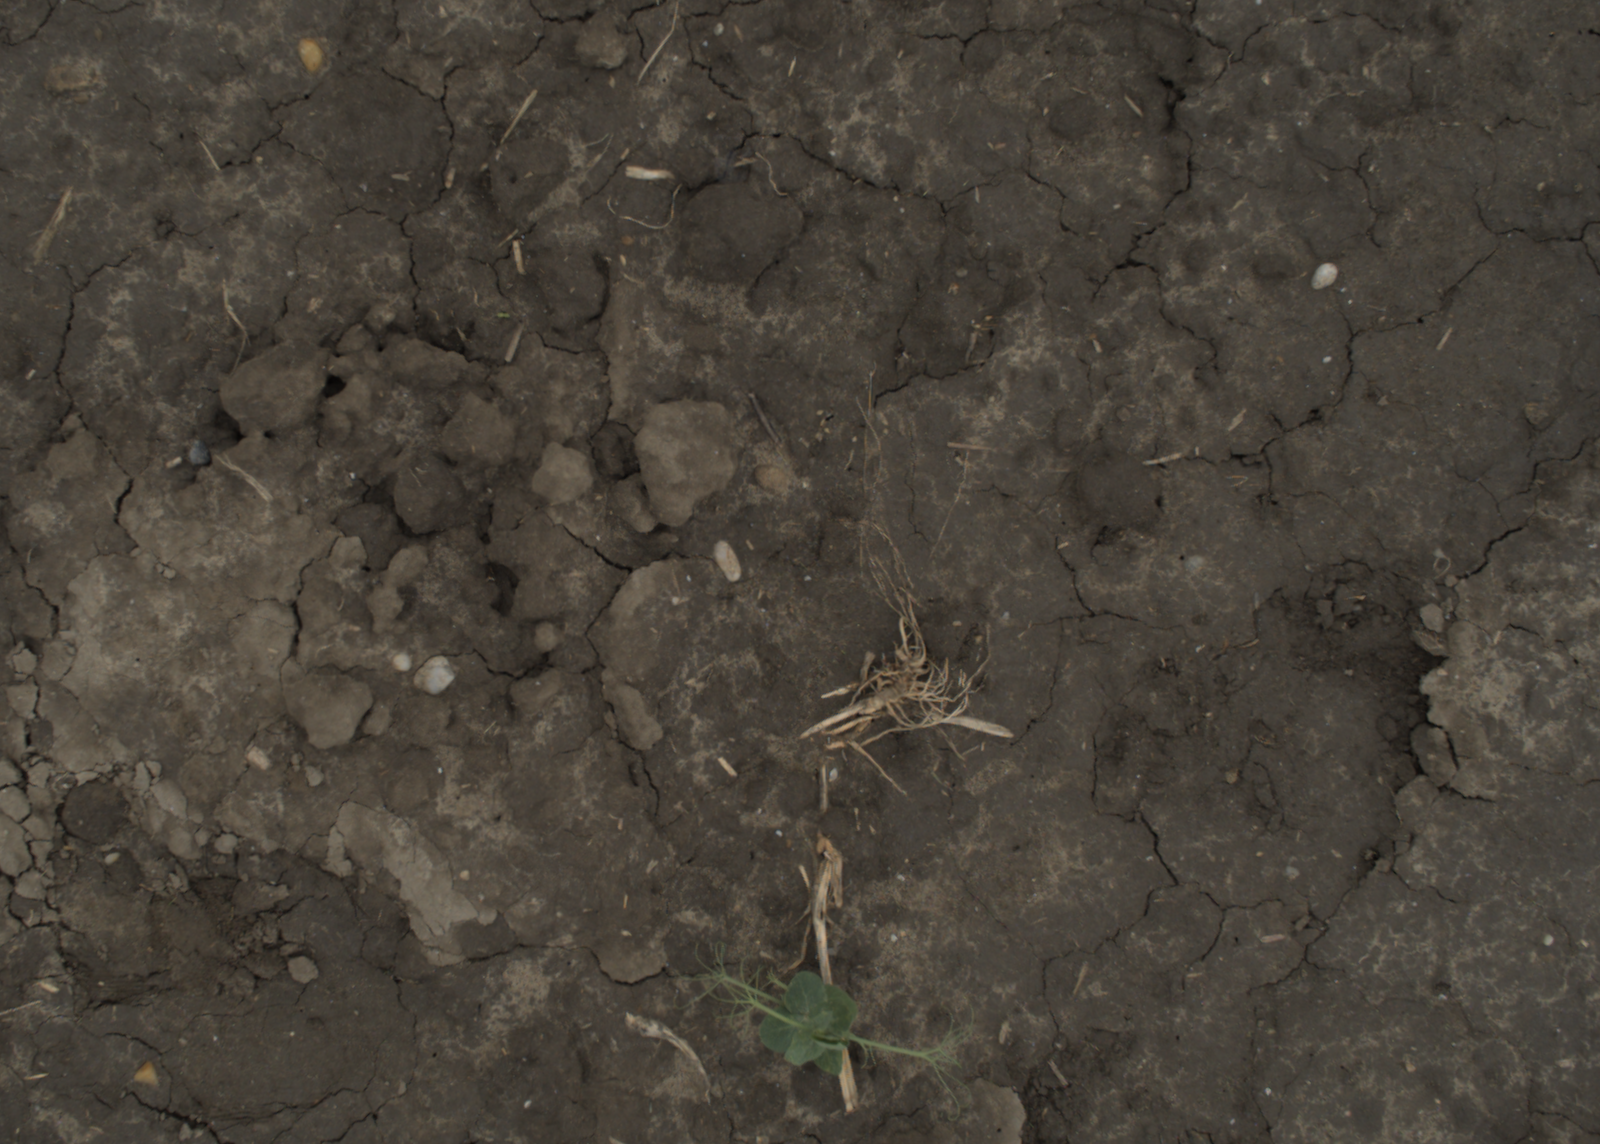
Capture date: 29.09.2021 13:55:30
Weather: cloudy
Wind: medium
Seeding date: 02.09.2021
Plant canopy height (mm): 954